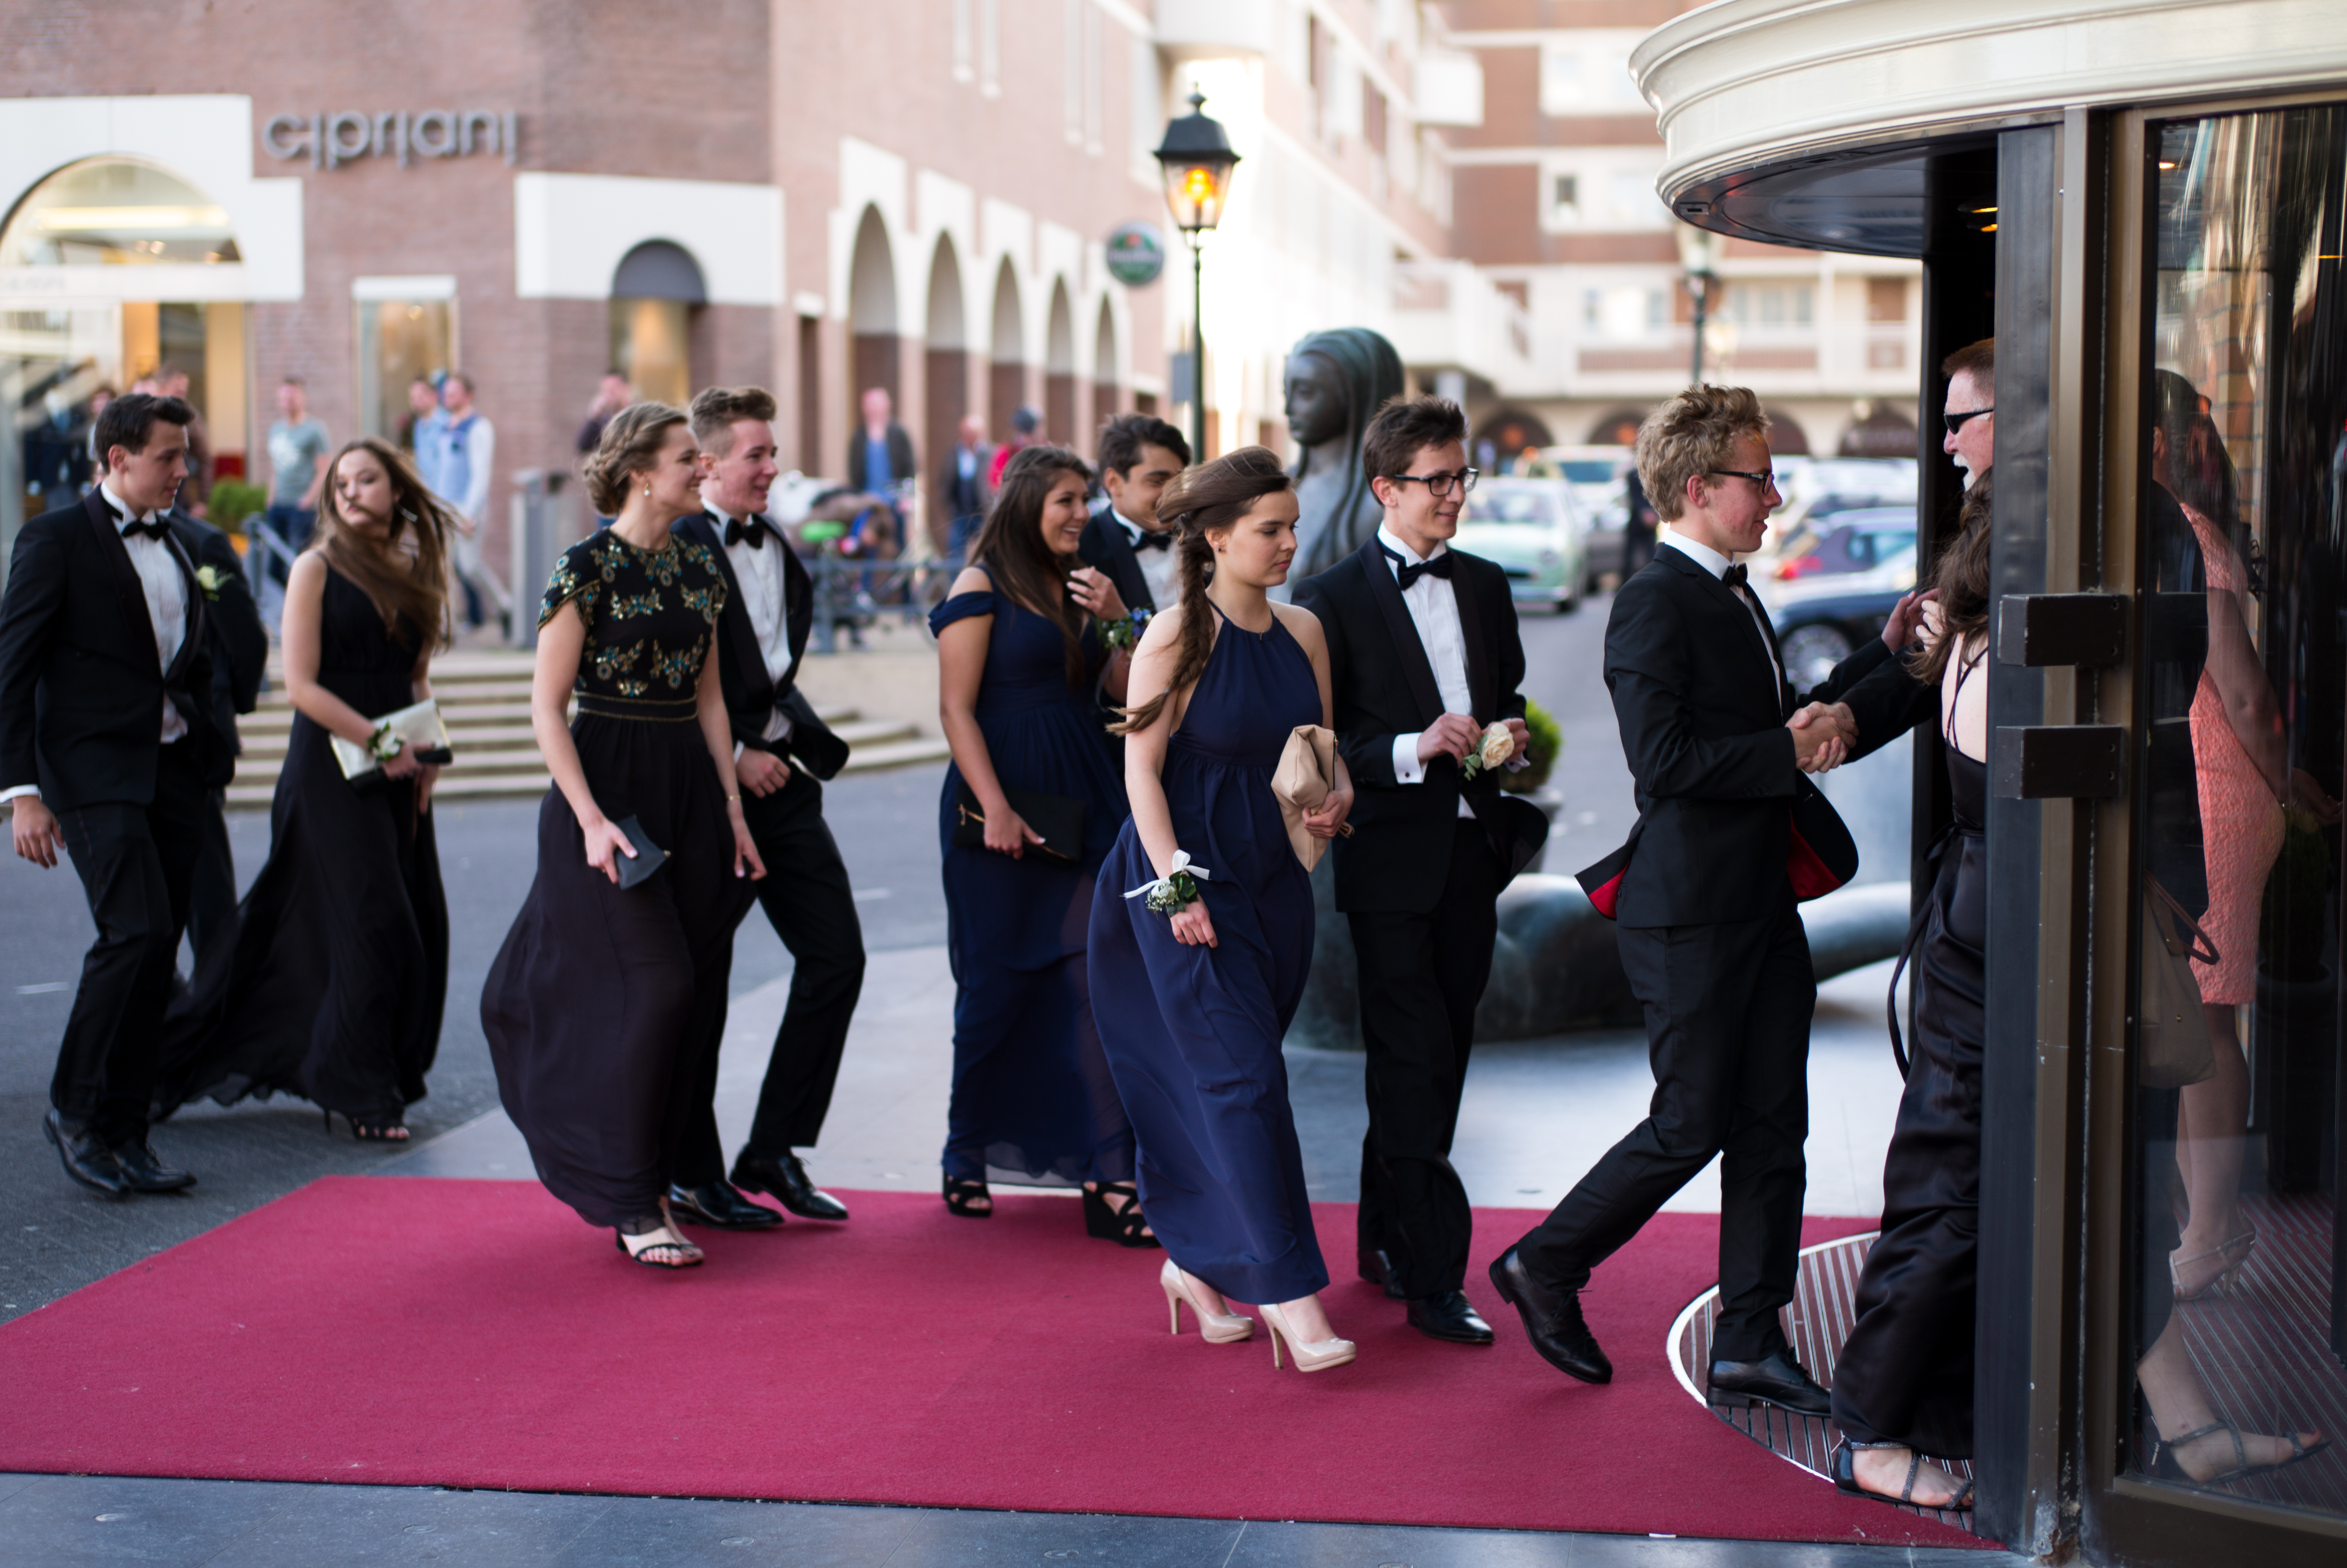
girl, crowd, europe, evening, dance, portrait, high, tuxedo, 2015, holland, hague, scheveningen, netherlands, kurhaus, m, american, fun, dress, hotel, dutch, party, school, carpet, event, leica, 240, wassenaar, prom, flooring